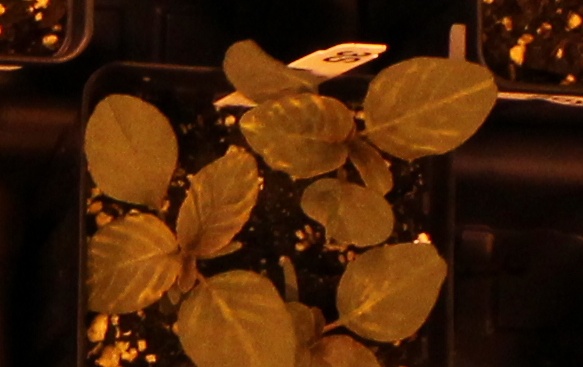
Label: Redroot Pigweed